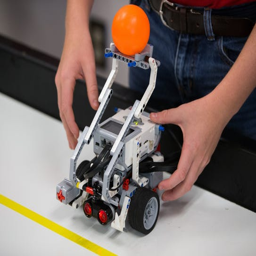
a student sets up his robot to test